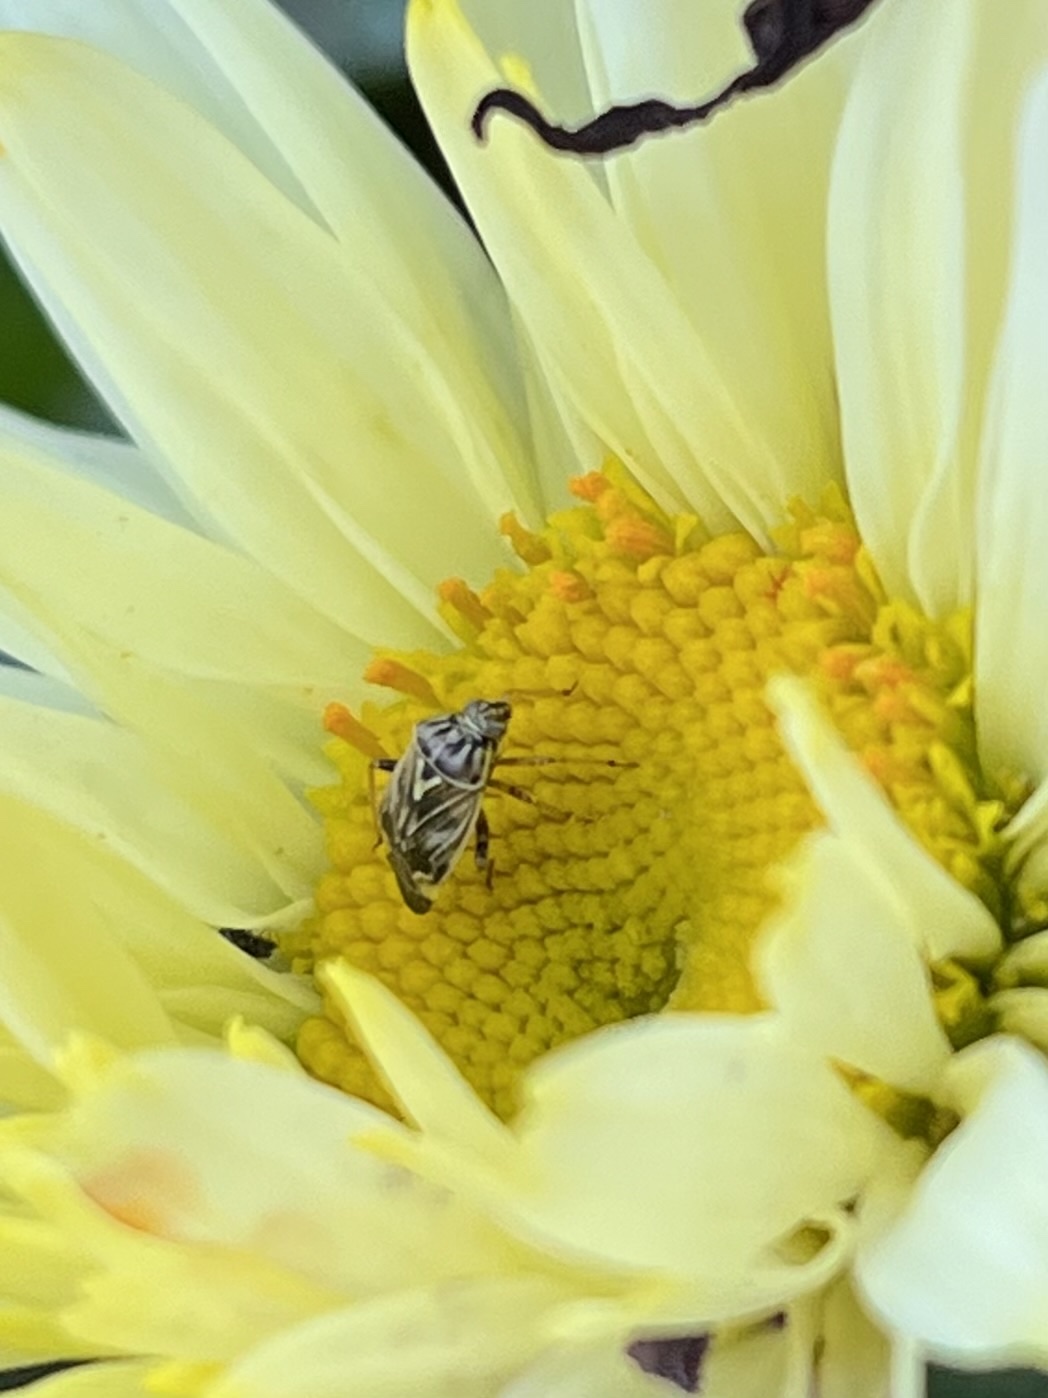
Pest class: lygus_bug